Siege of Port Royal (1707)

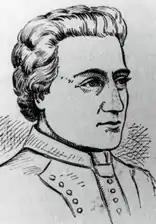
Daniel d'Auger de Subercase led the defense of Port-Royal.

The British fleet arrived outside the channel of the Port-Royal harbour on June 6, and troops were landed the next day. Governor Subercase's defence force at the time consisted of 100 Troupes de la Marine that had fortuitously been reinforced by the recent arrival of another 60 who were due to take command of a recently built frigate. Just hours before the British arrival, he had also welcomed about 100 Abenaki Indians led by the young Bernard-Anselme d'Abbadie de Saint-Castin. As soon as the British ships were spotted, Subercase also called out the local militia, mustering about 60 men.